Valdecarros (Madrid Metro)

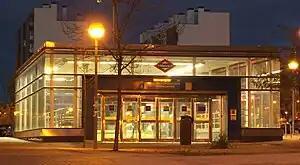

Valdecarros is a station on Line 1 of the Madrid Metro. It is located in fare Zone A. The station opened on 16 May 2007. It is named for the new Valdecarros urban development.